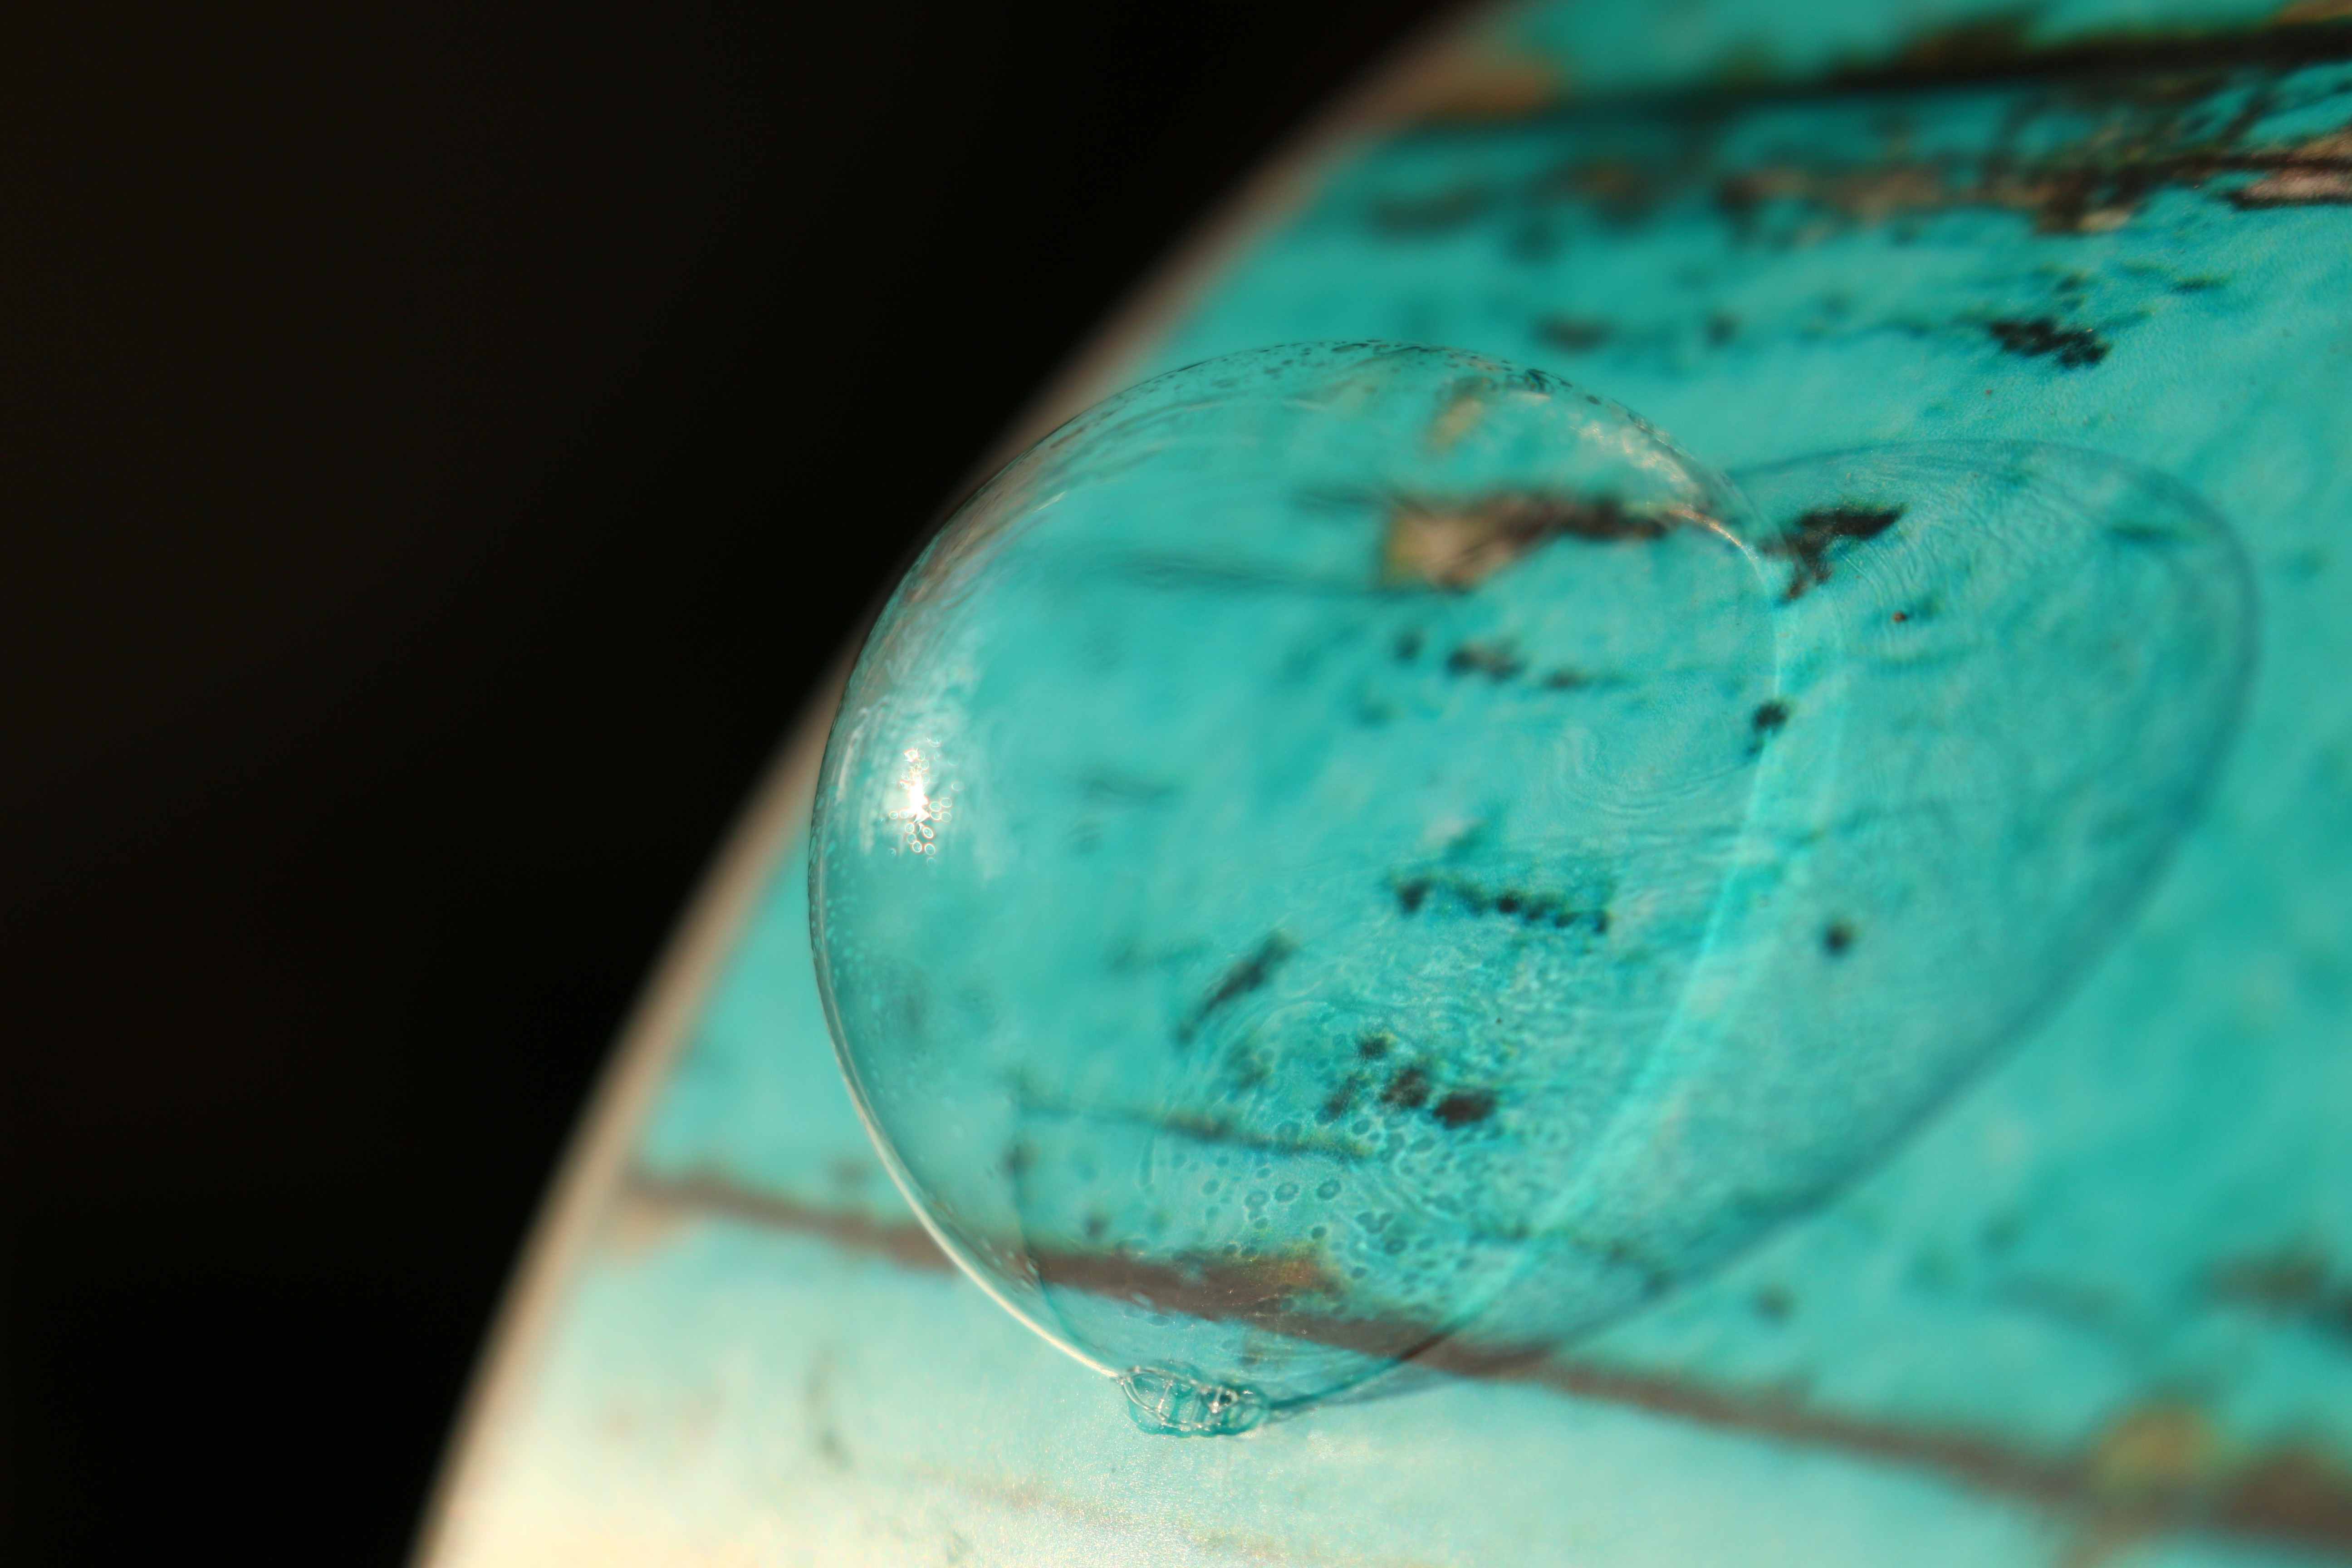
hand, water, drop, wood, photography, leaf, glass, green, reflection, color, biology, blue, weathered, close up, jewellery, turquoise, eye, blow, soap bubble, shape, macro photography, atmosphere of earth, liquid bubble